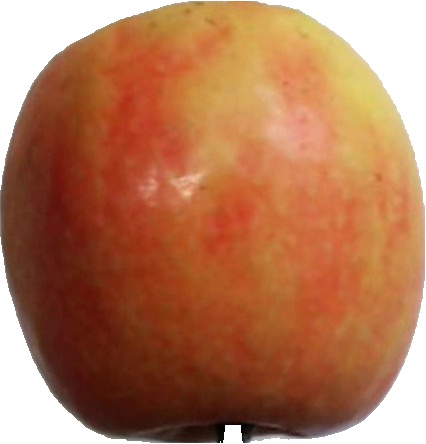
Label: apple_pink_lady_1